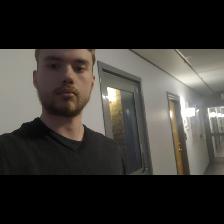
Label: Human